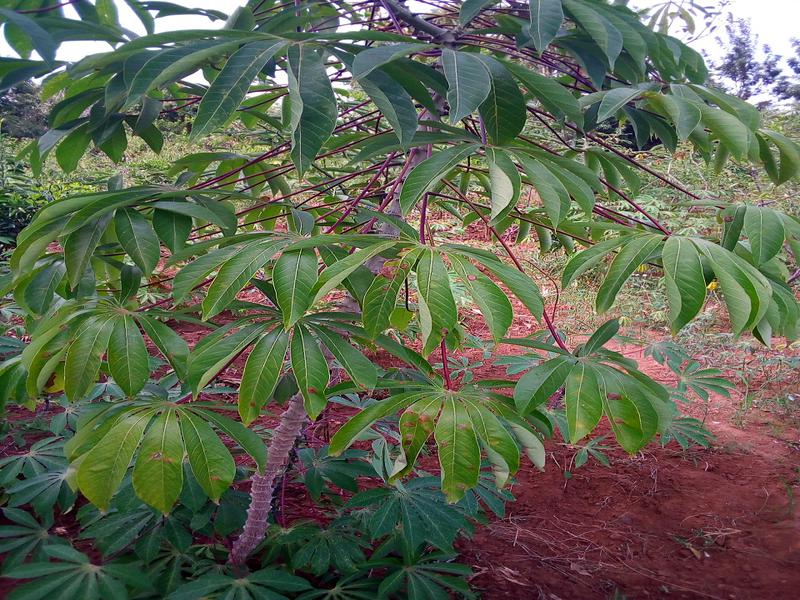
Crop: cassava
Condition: healthy